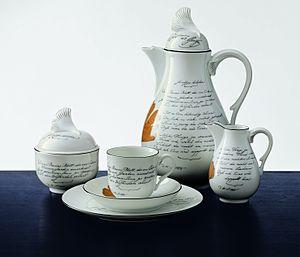
Le déjeuner, ou petit déjeuner, est à l'origine le premier repas de la journée, celui qui se prend au lever ou qui rompt le jeûne. Le déjeuner est également, dans certaines régions francophones, le repas pris au milieu de la journée mais cet article ne traite que du déjeuner du matin.